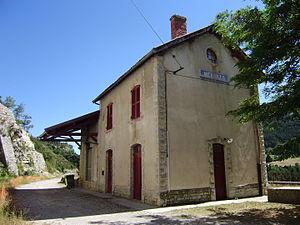
La gare de Méailles vu de la cours
La gare de Méailles est une gare ferroviaire française située sur le territoire de la commune de Méailles, dans le département des Alpes-de-Haute-Provence, en région Provence-Alpes-Côte d'Azur.